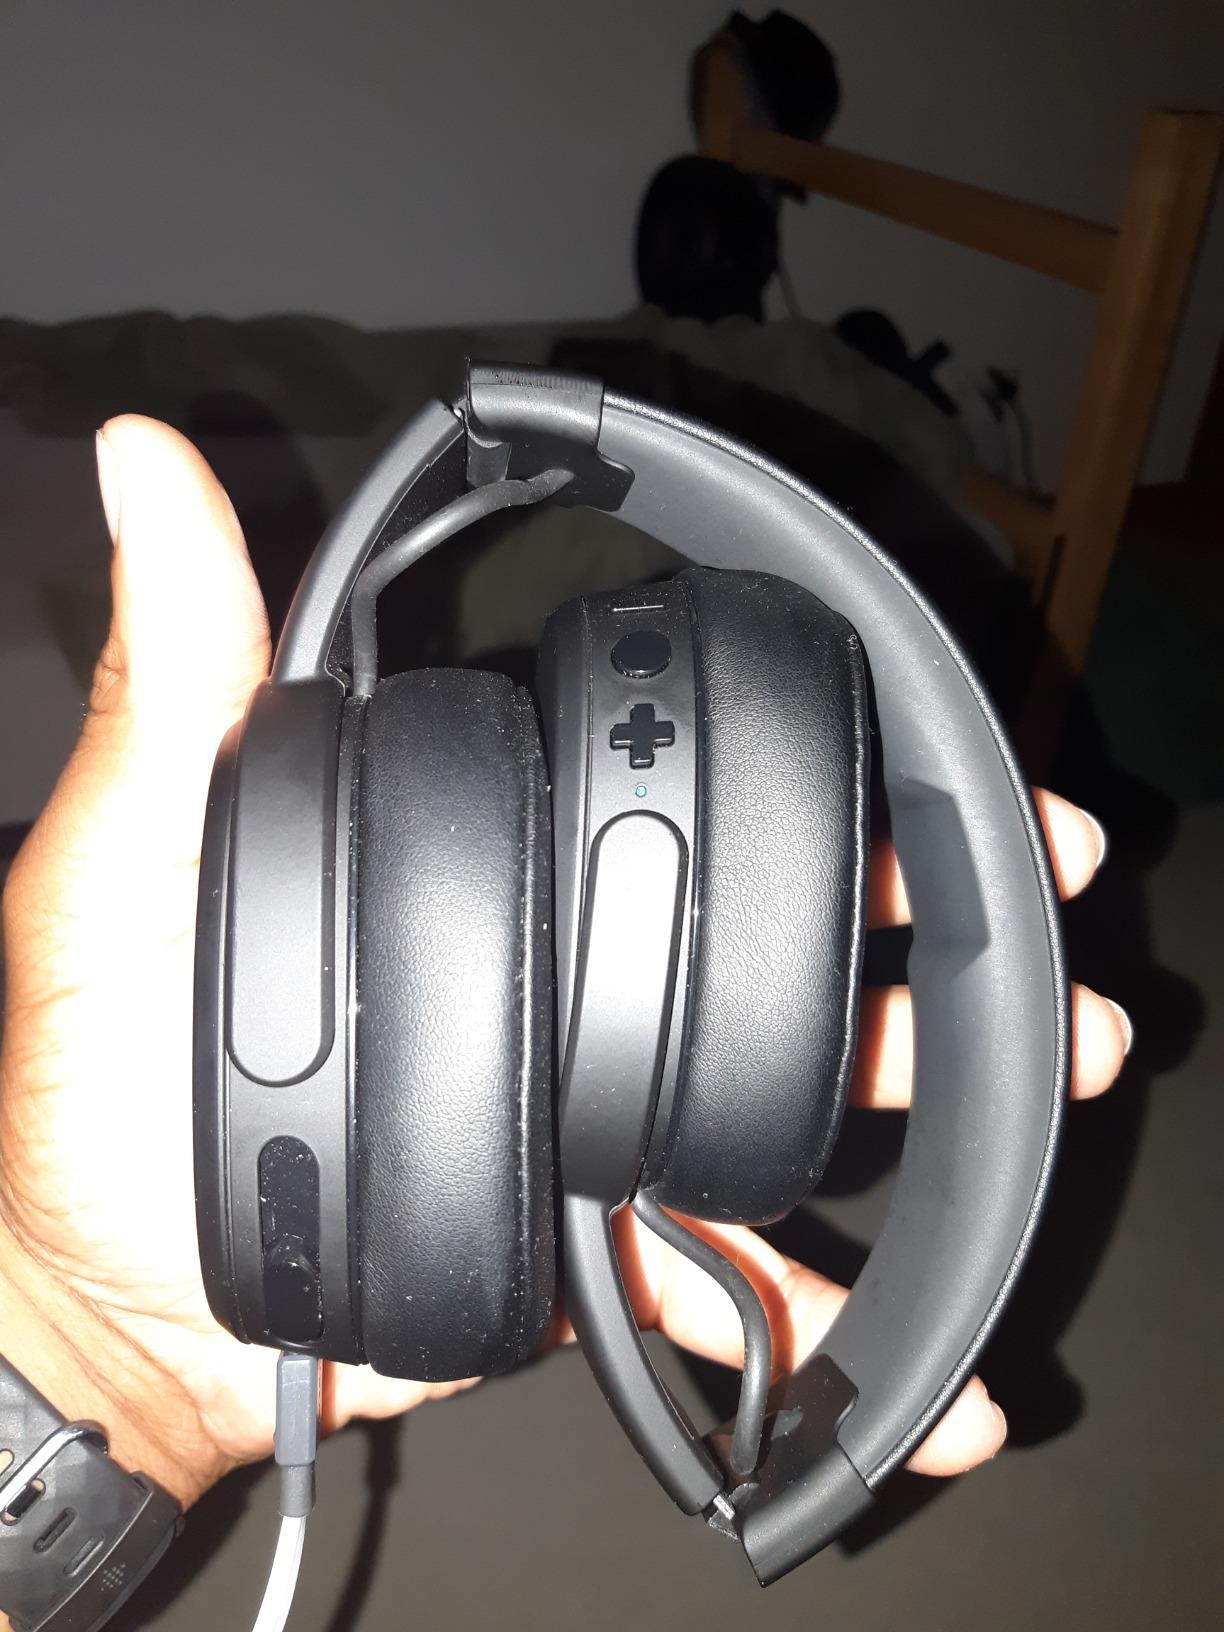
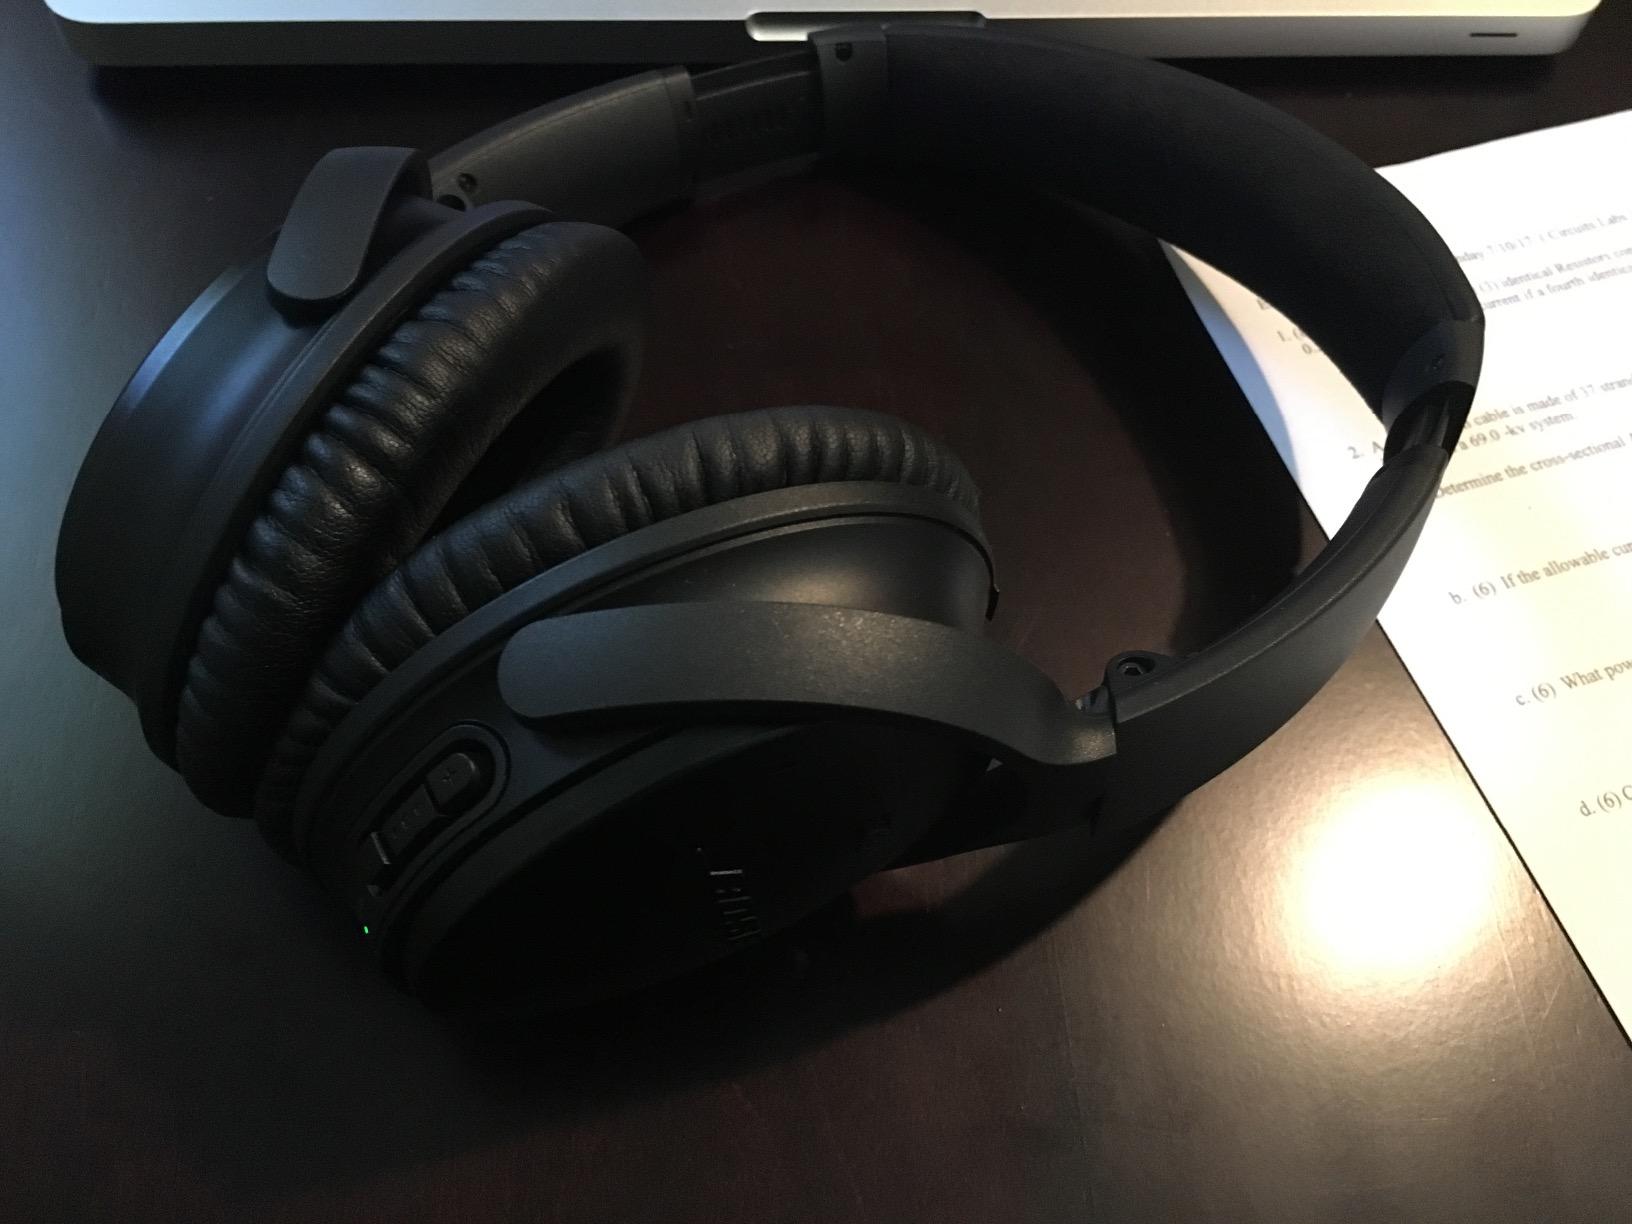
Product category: headphones
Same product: no